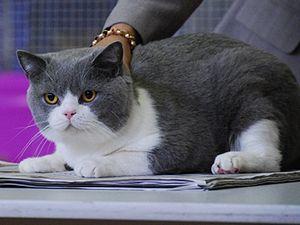
La Centrale féline Belge est un registre d'élevage belge. Elle est le fruit du rapprochement de deux grands clubs belges, le Félin's Fan Club et le Cat's Fancier of Belgium. La CFB gère les chats de races et les expositions félines en Belgique.